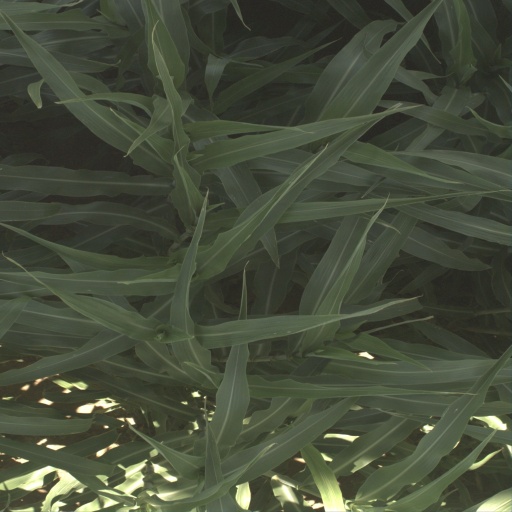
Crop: sorghum